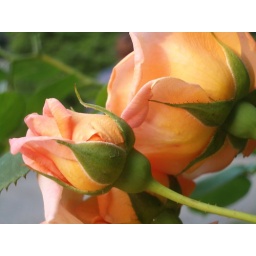
roses by the side of the road